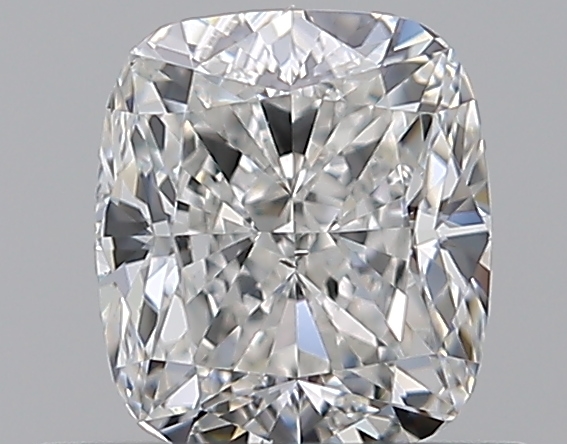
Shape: cushion
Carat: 0.71
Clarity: SI1
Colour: G
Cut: EX
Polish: EX
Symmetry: EX
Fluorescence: M
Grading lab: GIA
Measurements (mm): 5.26 x 4.68 x 3.26